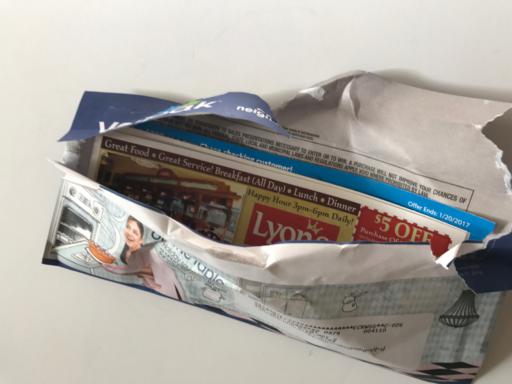
Waste category: paper